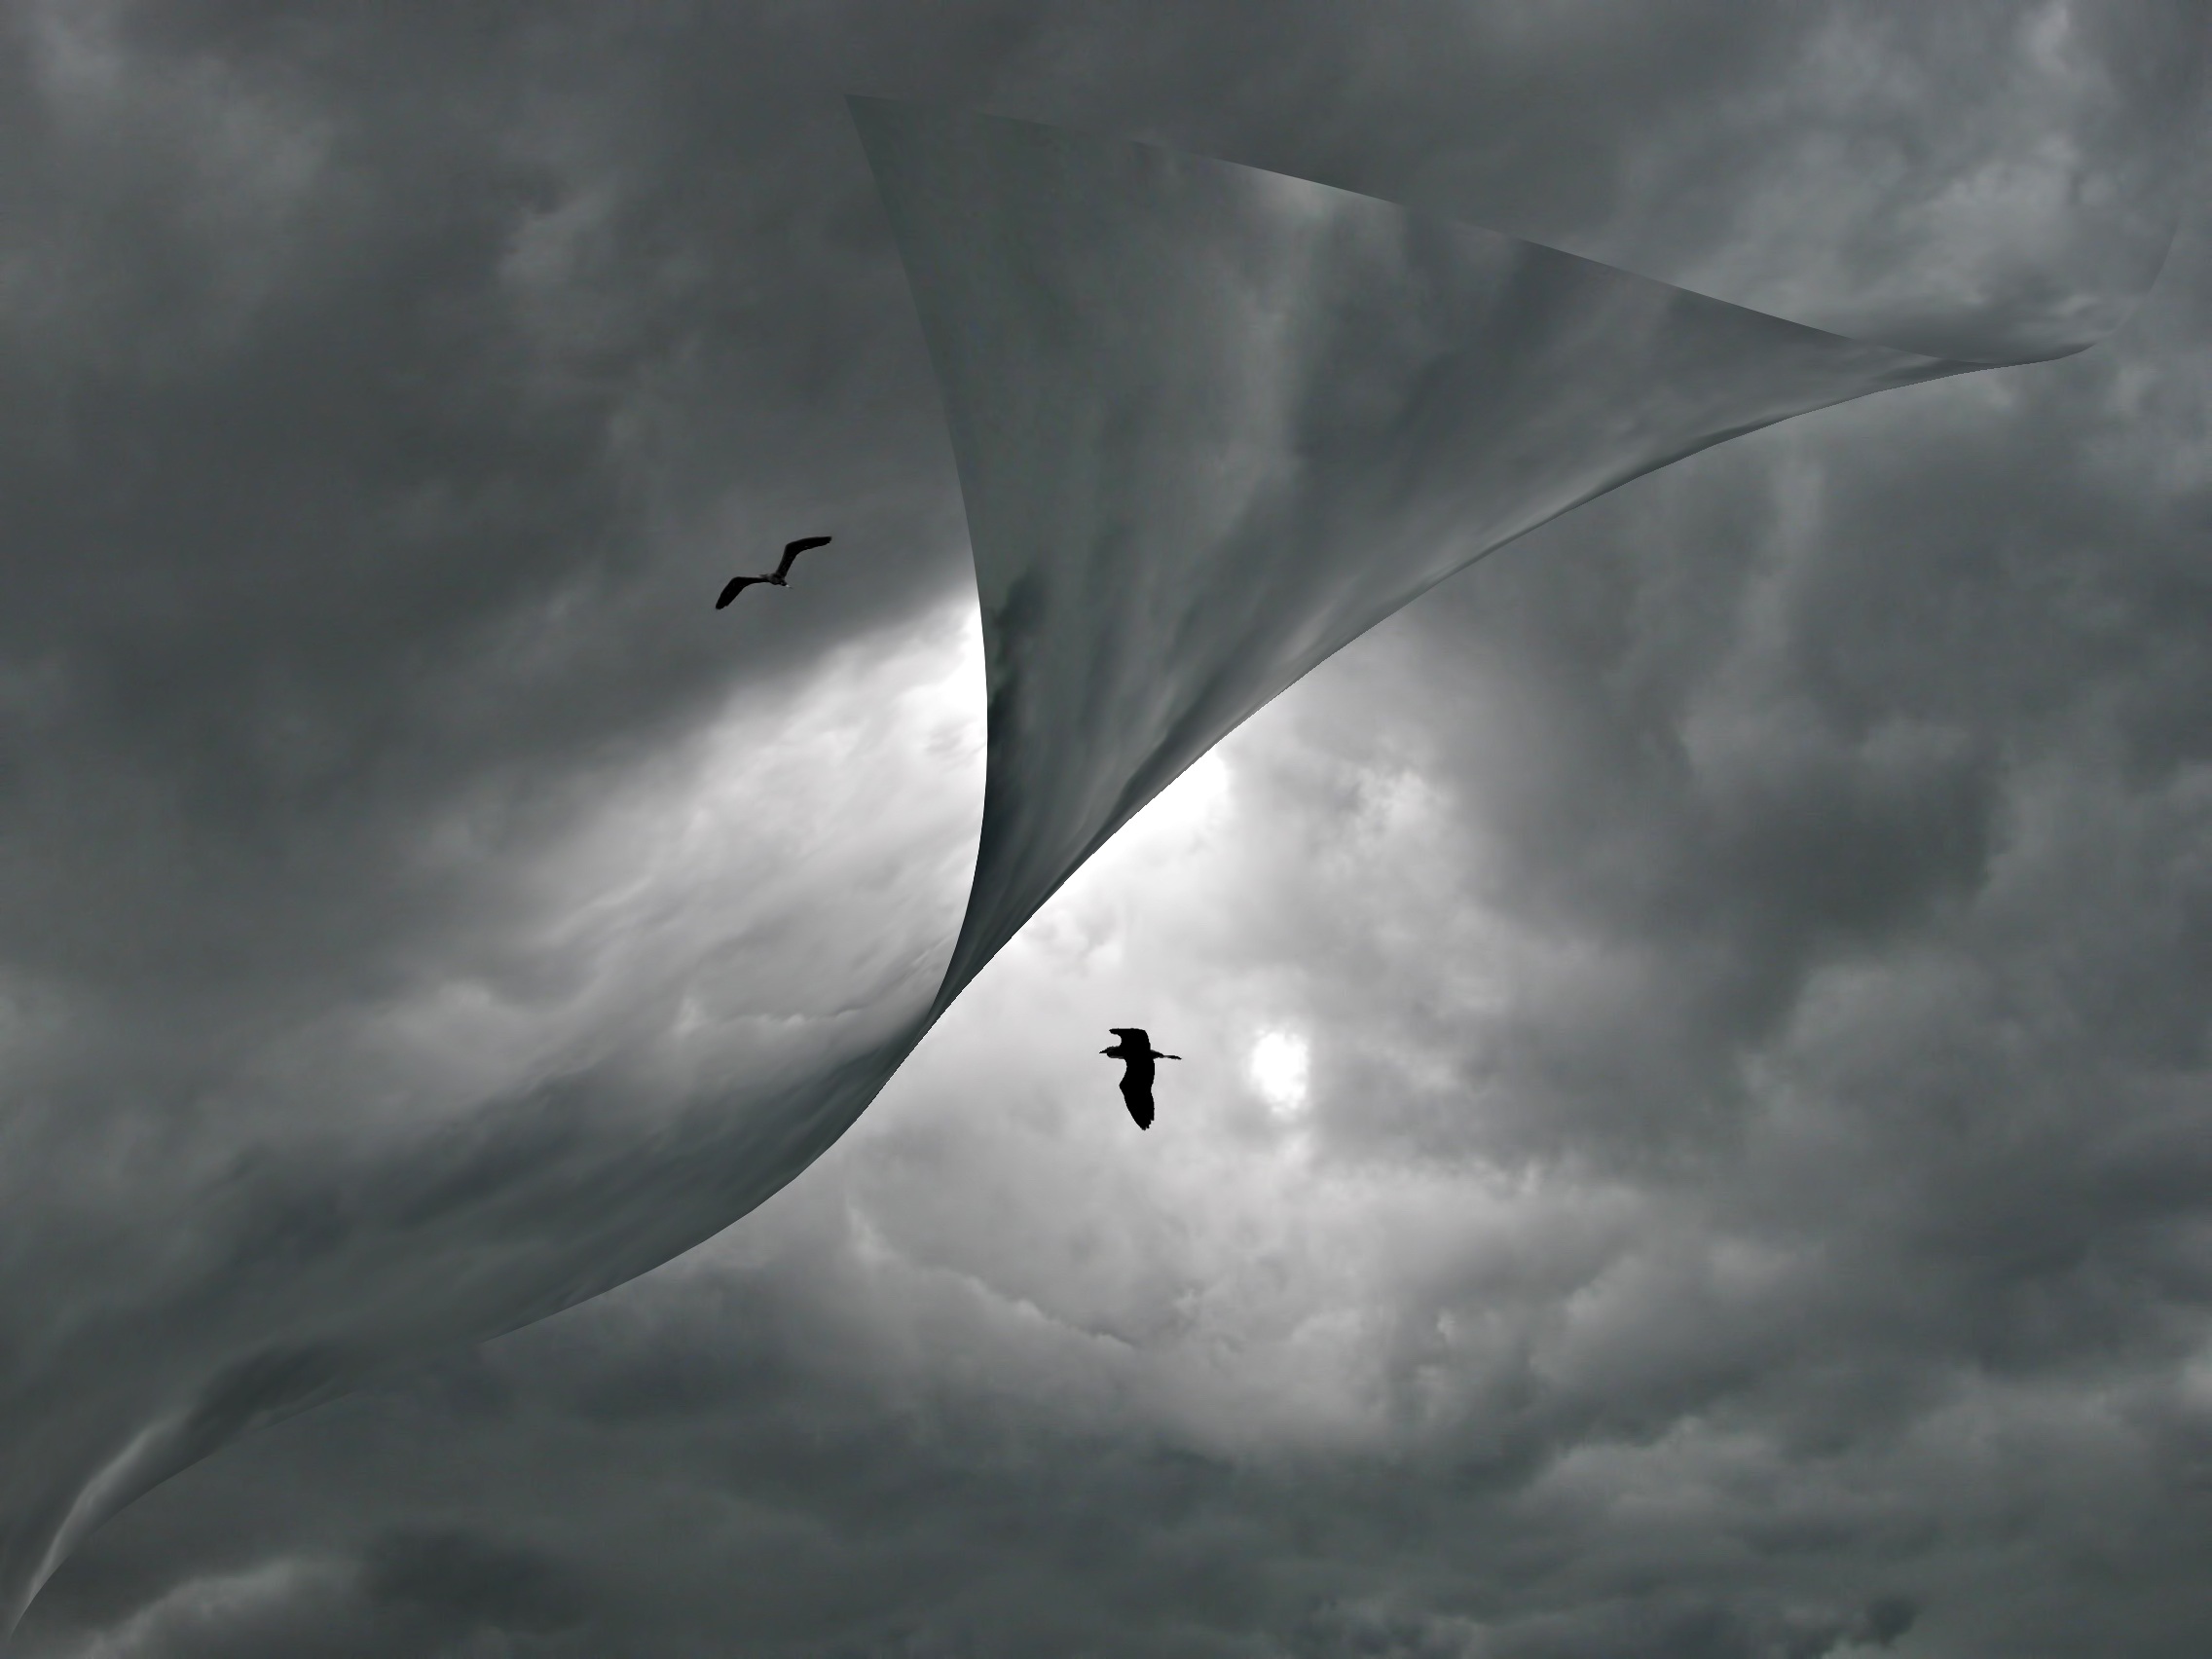
wing, abstract, cloud, sky, atmosphere, weather, gray, moon, cloudscape, birds, clouds, graphic, crescent, meteorological phenomenon, atmosphere of earth